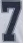
Number: 7